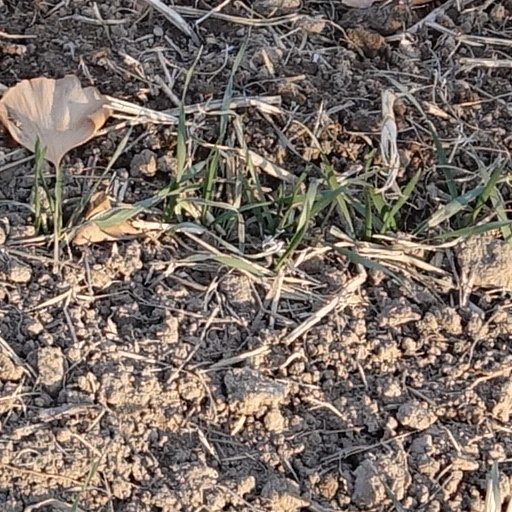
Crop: wheat